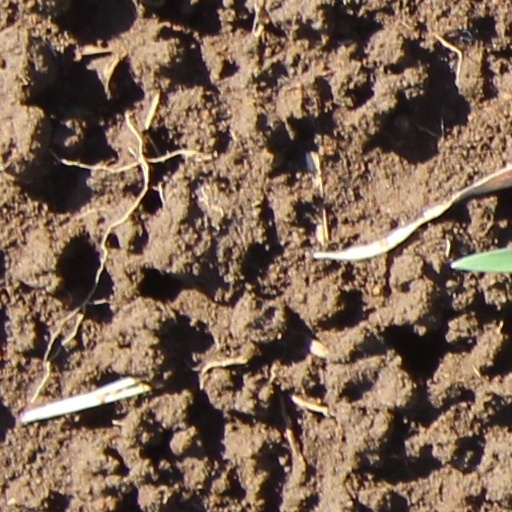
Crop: wheat